Wahnenauhi

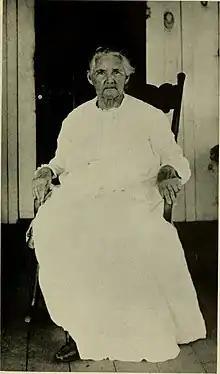
Wahnenauhi, c.1900

Wahnenauhi (born Lucy Lowrey Hoyt Keys; c. 1831 - 1912) was a Cherokee woman whose writings on the history and culture of Cherokee Indian people were published by the Bureau of American Ethnology in 1889. Her collection of writings, entitled "Historical Sketches of the Cherokees, Together with Some of their Customs, Traditions, and Superstitions", features historical accounts, legends, traditional practices, and stories that highlight aspects of Cherokee culture. Whanenauhi wrote the manuscript at a time when Cherokee acculturation into white society was heavily encouraged by her peers, and her work is often considered a backlash against that attitude.